Andres Langemets

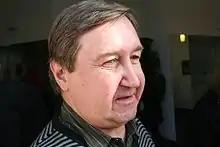
Andres Langemets

Andres Langemets (born 9 March 1948 in Rapla) is an Estonian publicist, poet.